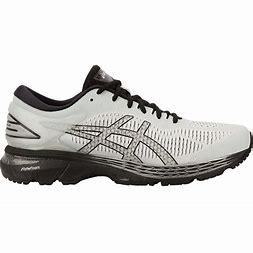
Brand: Asics
Model: Gel Kayano 14